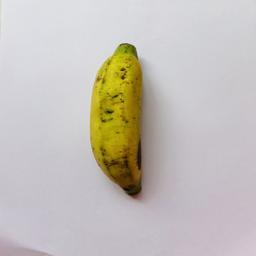
Banana variety: Bangla Kola